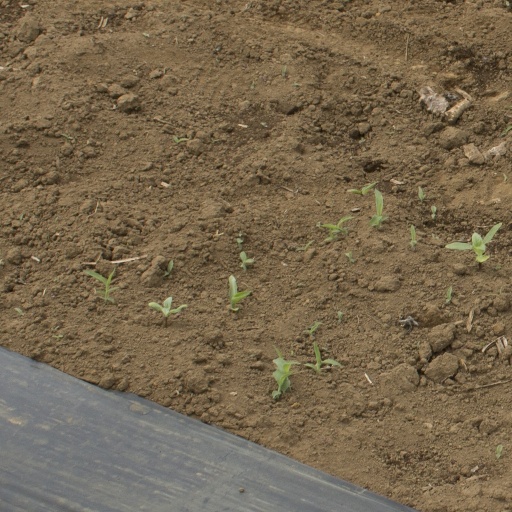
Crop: Jerusalem artichoke